Esanland

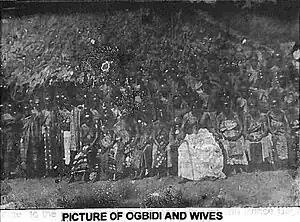
Prince Okojie and his entourage.

In 1897, the British sacked the Benin Empire, effectively leaving the Esans free from British rule. In 1899, the British led an invasion into the Esan kingdoms that lasted for seven years. Esanland chose to keep fighting the British even if its neighbors fell. Fallen Benin chiefs like Ologbosere and Ebohon were still resistant to British rule inadvertently guarded Esan soil from the west, by establishing military camps and blocking roads. This lasted from 1897 to April 22. 1899, where Ologbosere surrendered at the border village of Okemue.